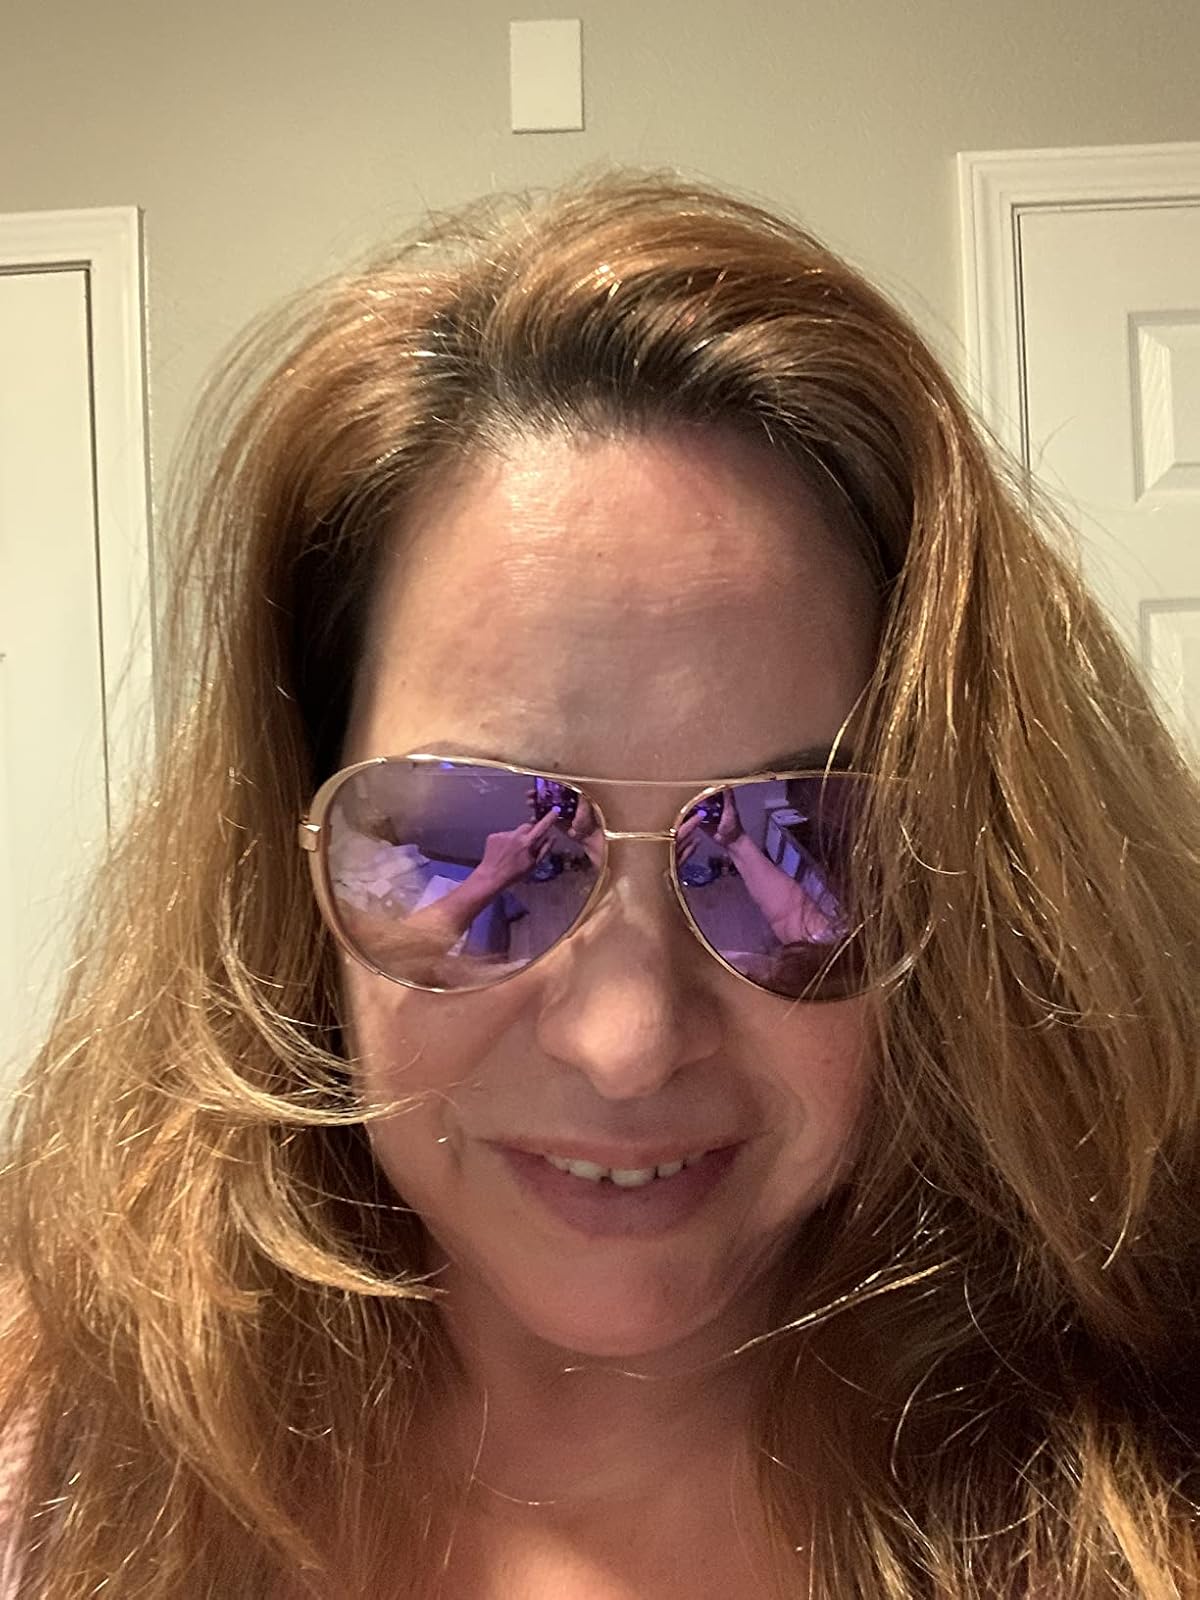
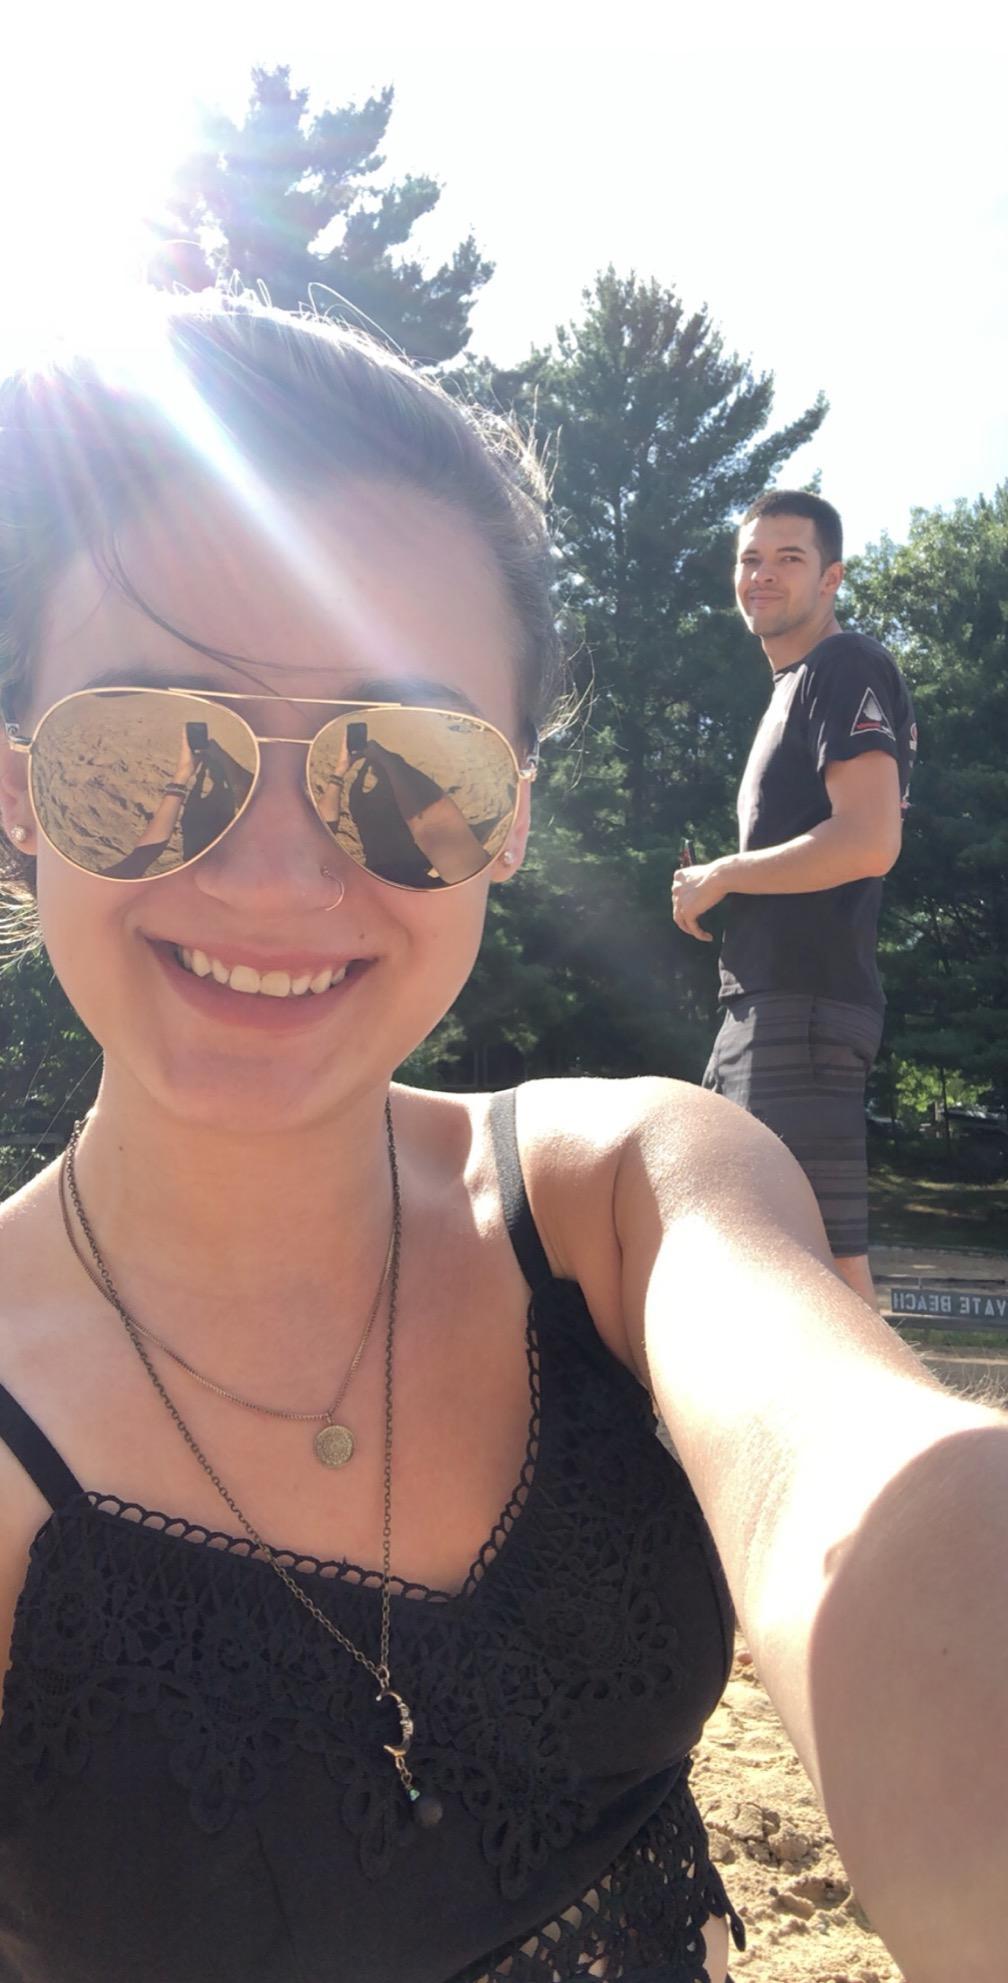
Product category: accessories_sunglasses
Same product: no